Peter Weimer Davison

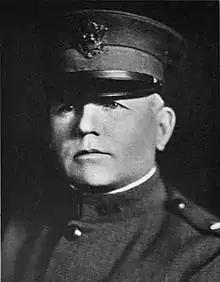
From 1921's "Annual report", published by the Association of Graduates of the United States Military Academy

Peter Weimer Davison (May 15, 1869 – February 12, 1920) was an American brigadier general during World War I.